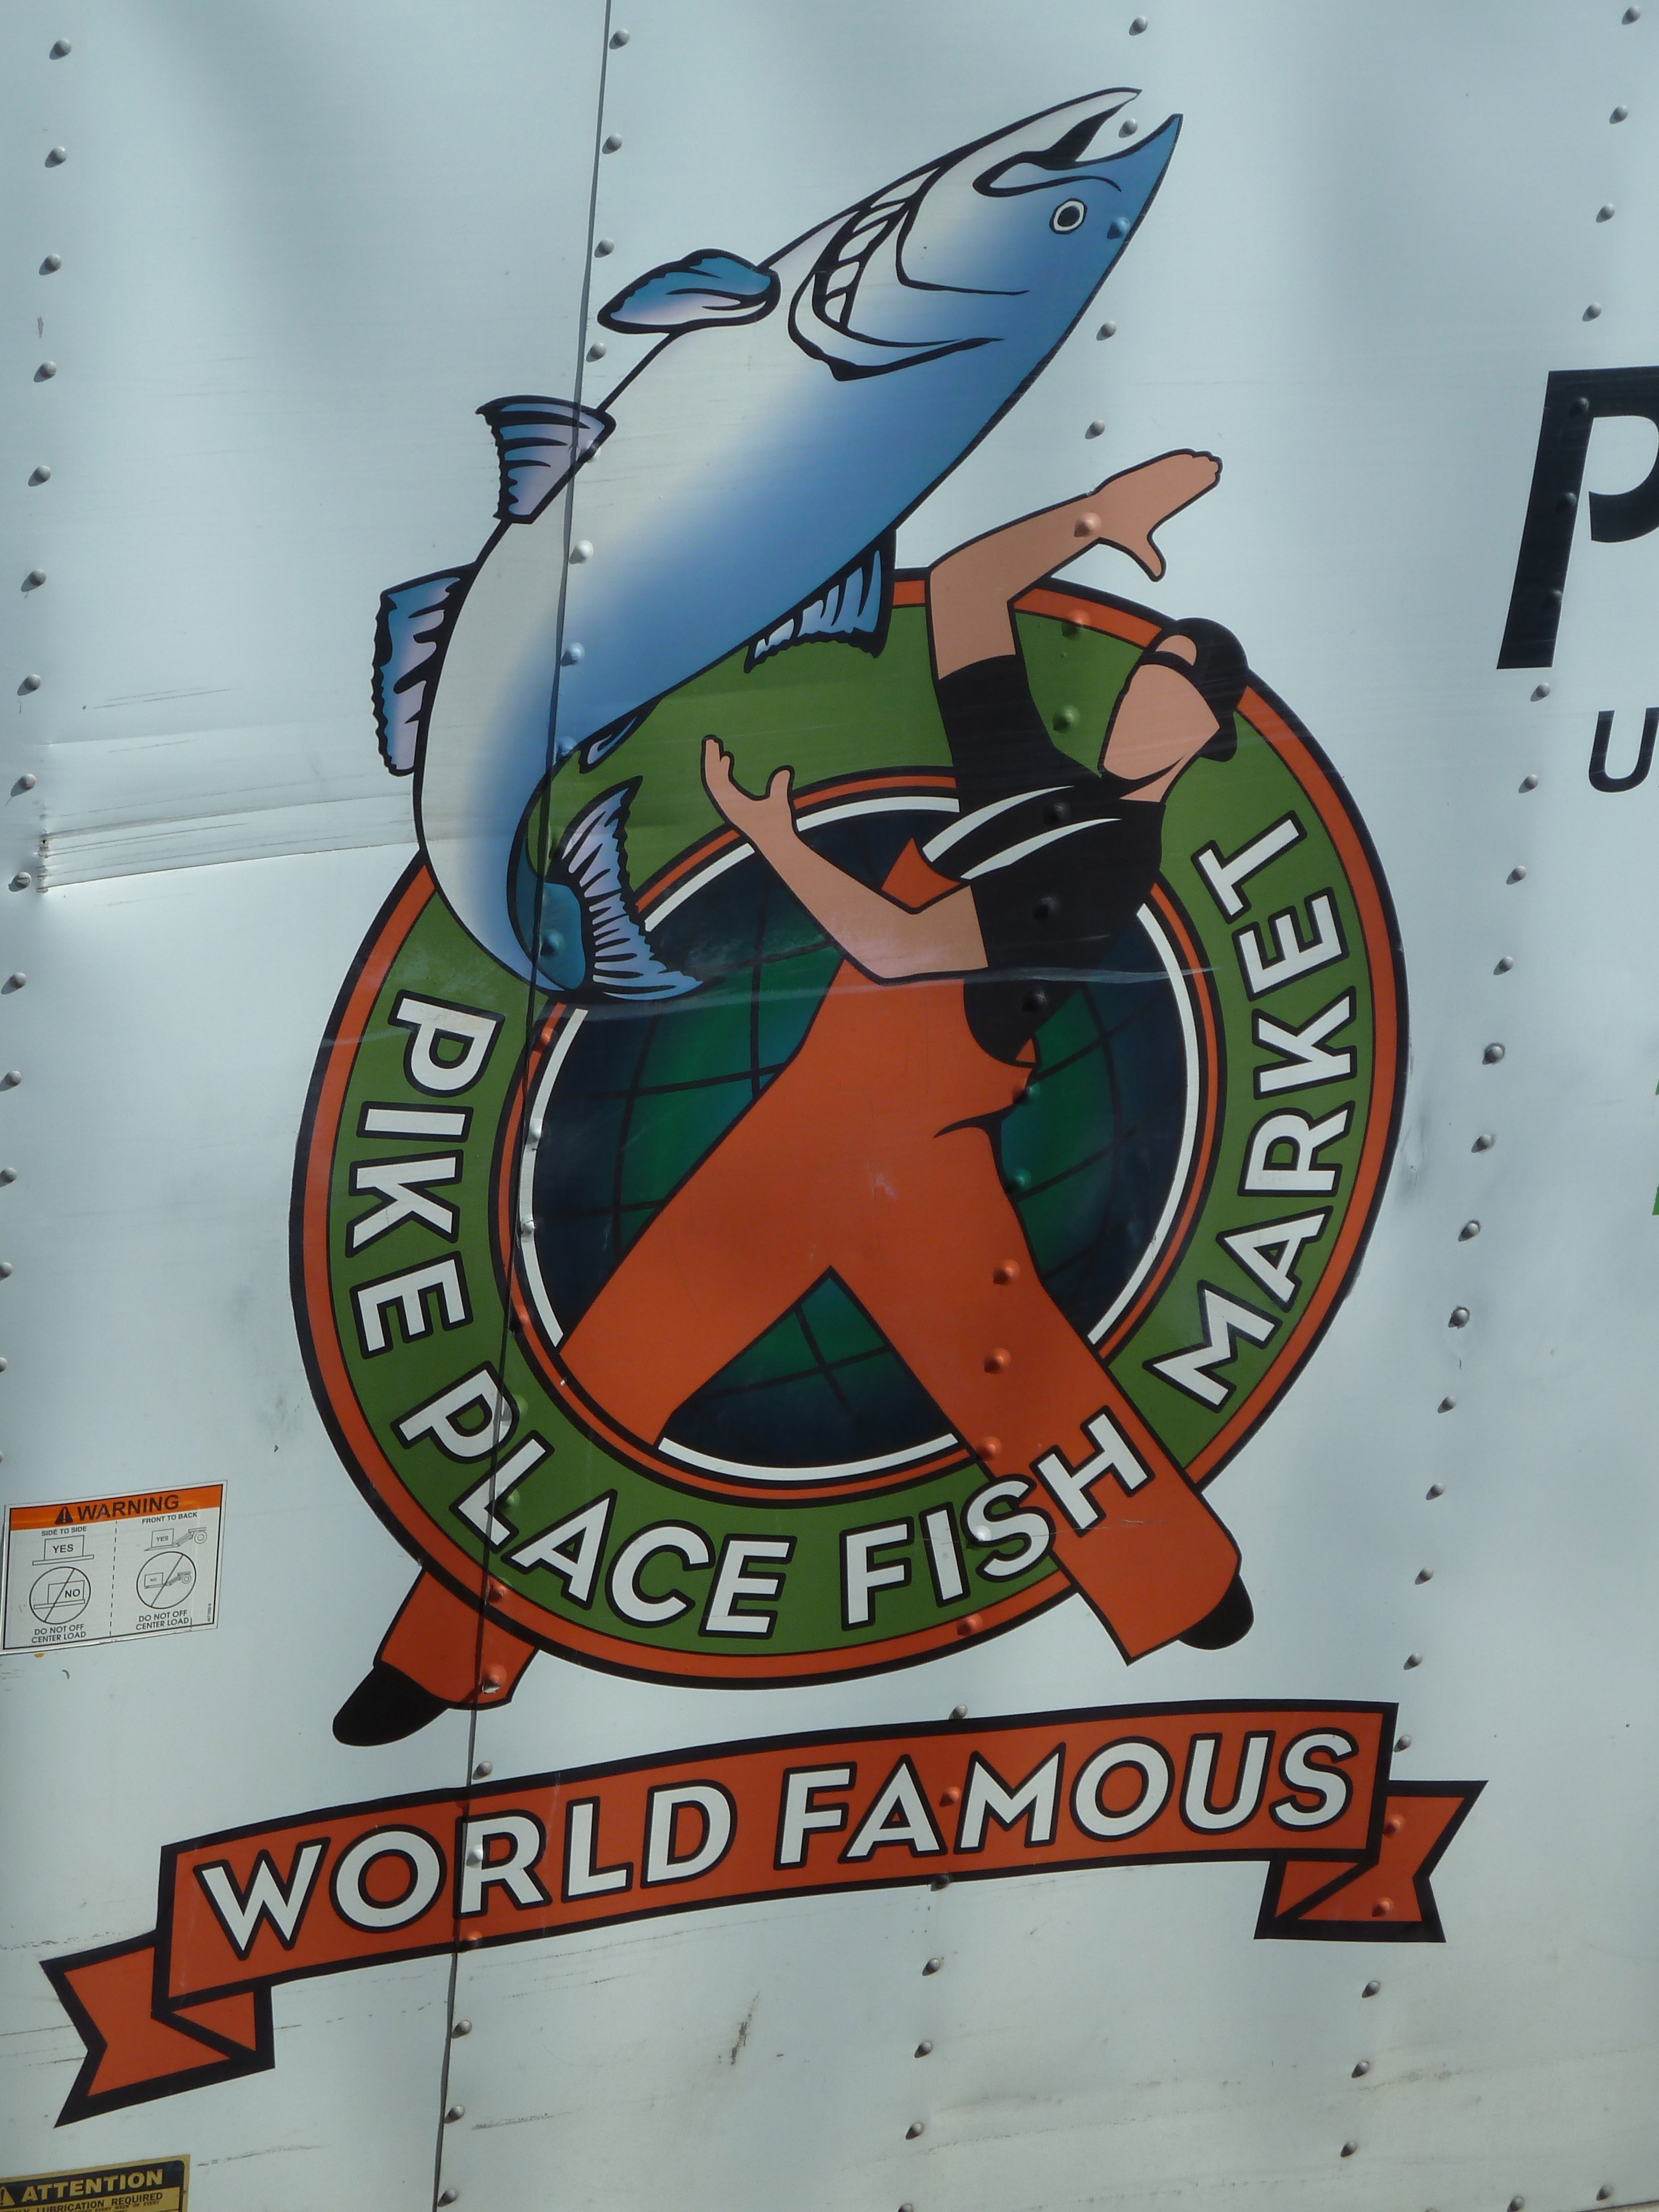
sea, number, advertising, sign, banner, market, fish, signage, fish market, art, logo, poster, shape, vessel wall